Galileo Galilei

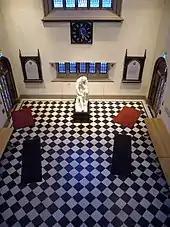
Statue of Galileo by Pio Fedi (1815–1892) inside the Lanyon Building of the Queen's University Belfast. Sir William Whitla (Professor of Materia Medica 1890–1919) brought the statue back from Italy and donated it to the university.

Galileo continued to receive visitors until his death on 8 January 1642, aged 77, following a fever and heart palpitations. The Grand Duke of Tuscany, Ferdinando II, wished to bury him in the main body of the Basilica of Santa Croce, next to the tombs of his father and other ancestors, and to erect a marble mausoleum in his honour.